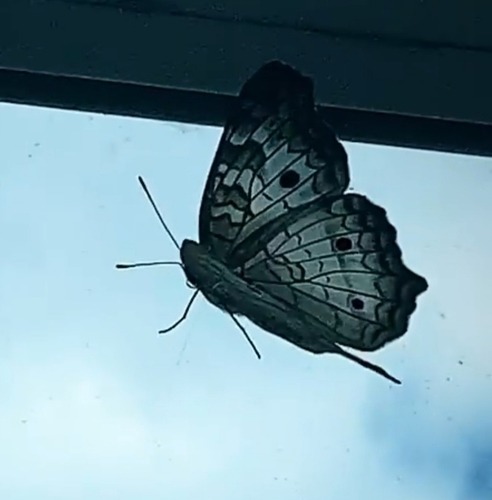
Scientific name: Anartia jatrophae
Common name: White peacock
Family: Nymphalidae
Order: Lepidoptera
Pollinator type: Primary pollinator
Habitat: Gardens, parks, and open areas
Geographic range: Southern United States to Argentina
Conservation status: Least Concern